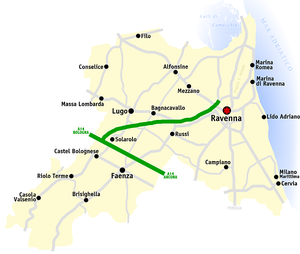
La Riviera Romagnole est le territoire côtier de la région d’Émilie-Romagne qui borde la mer Adriatique en Italie, et qui s'étend sur 107 km.
Le Colli di Faenza est un vignoble de la région Émilie-Romagne doté d'une appellation DOC depuis le 4 août 1997.